Lambarfjärden

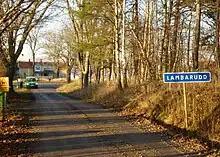
Lambarudd

The name Lambarudd comes from the fact that it was very appropriate to block off the cape from wild animals in the spring and let the sheep lamb in this place. It became "Lambarudden" and later "Lambarudd". The bay outside became Lambarfjärden, and much later, the island of Fäön also changed its name to Lambarön. The area originally belonged to Hogsta farm. Over time, Lambarudd became a tenant farm with agriculture and one of Lovö's largest commercial gardens with ten greenhouses, outdoor cultivation with bench windows, flower cultivation, many berry bushes and fruit trees, employed staff, and gardening students.